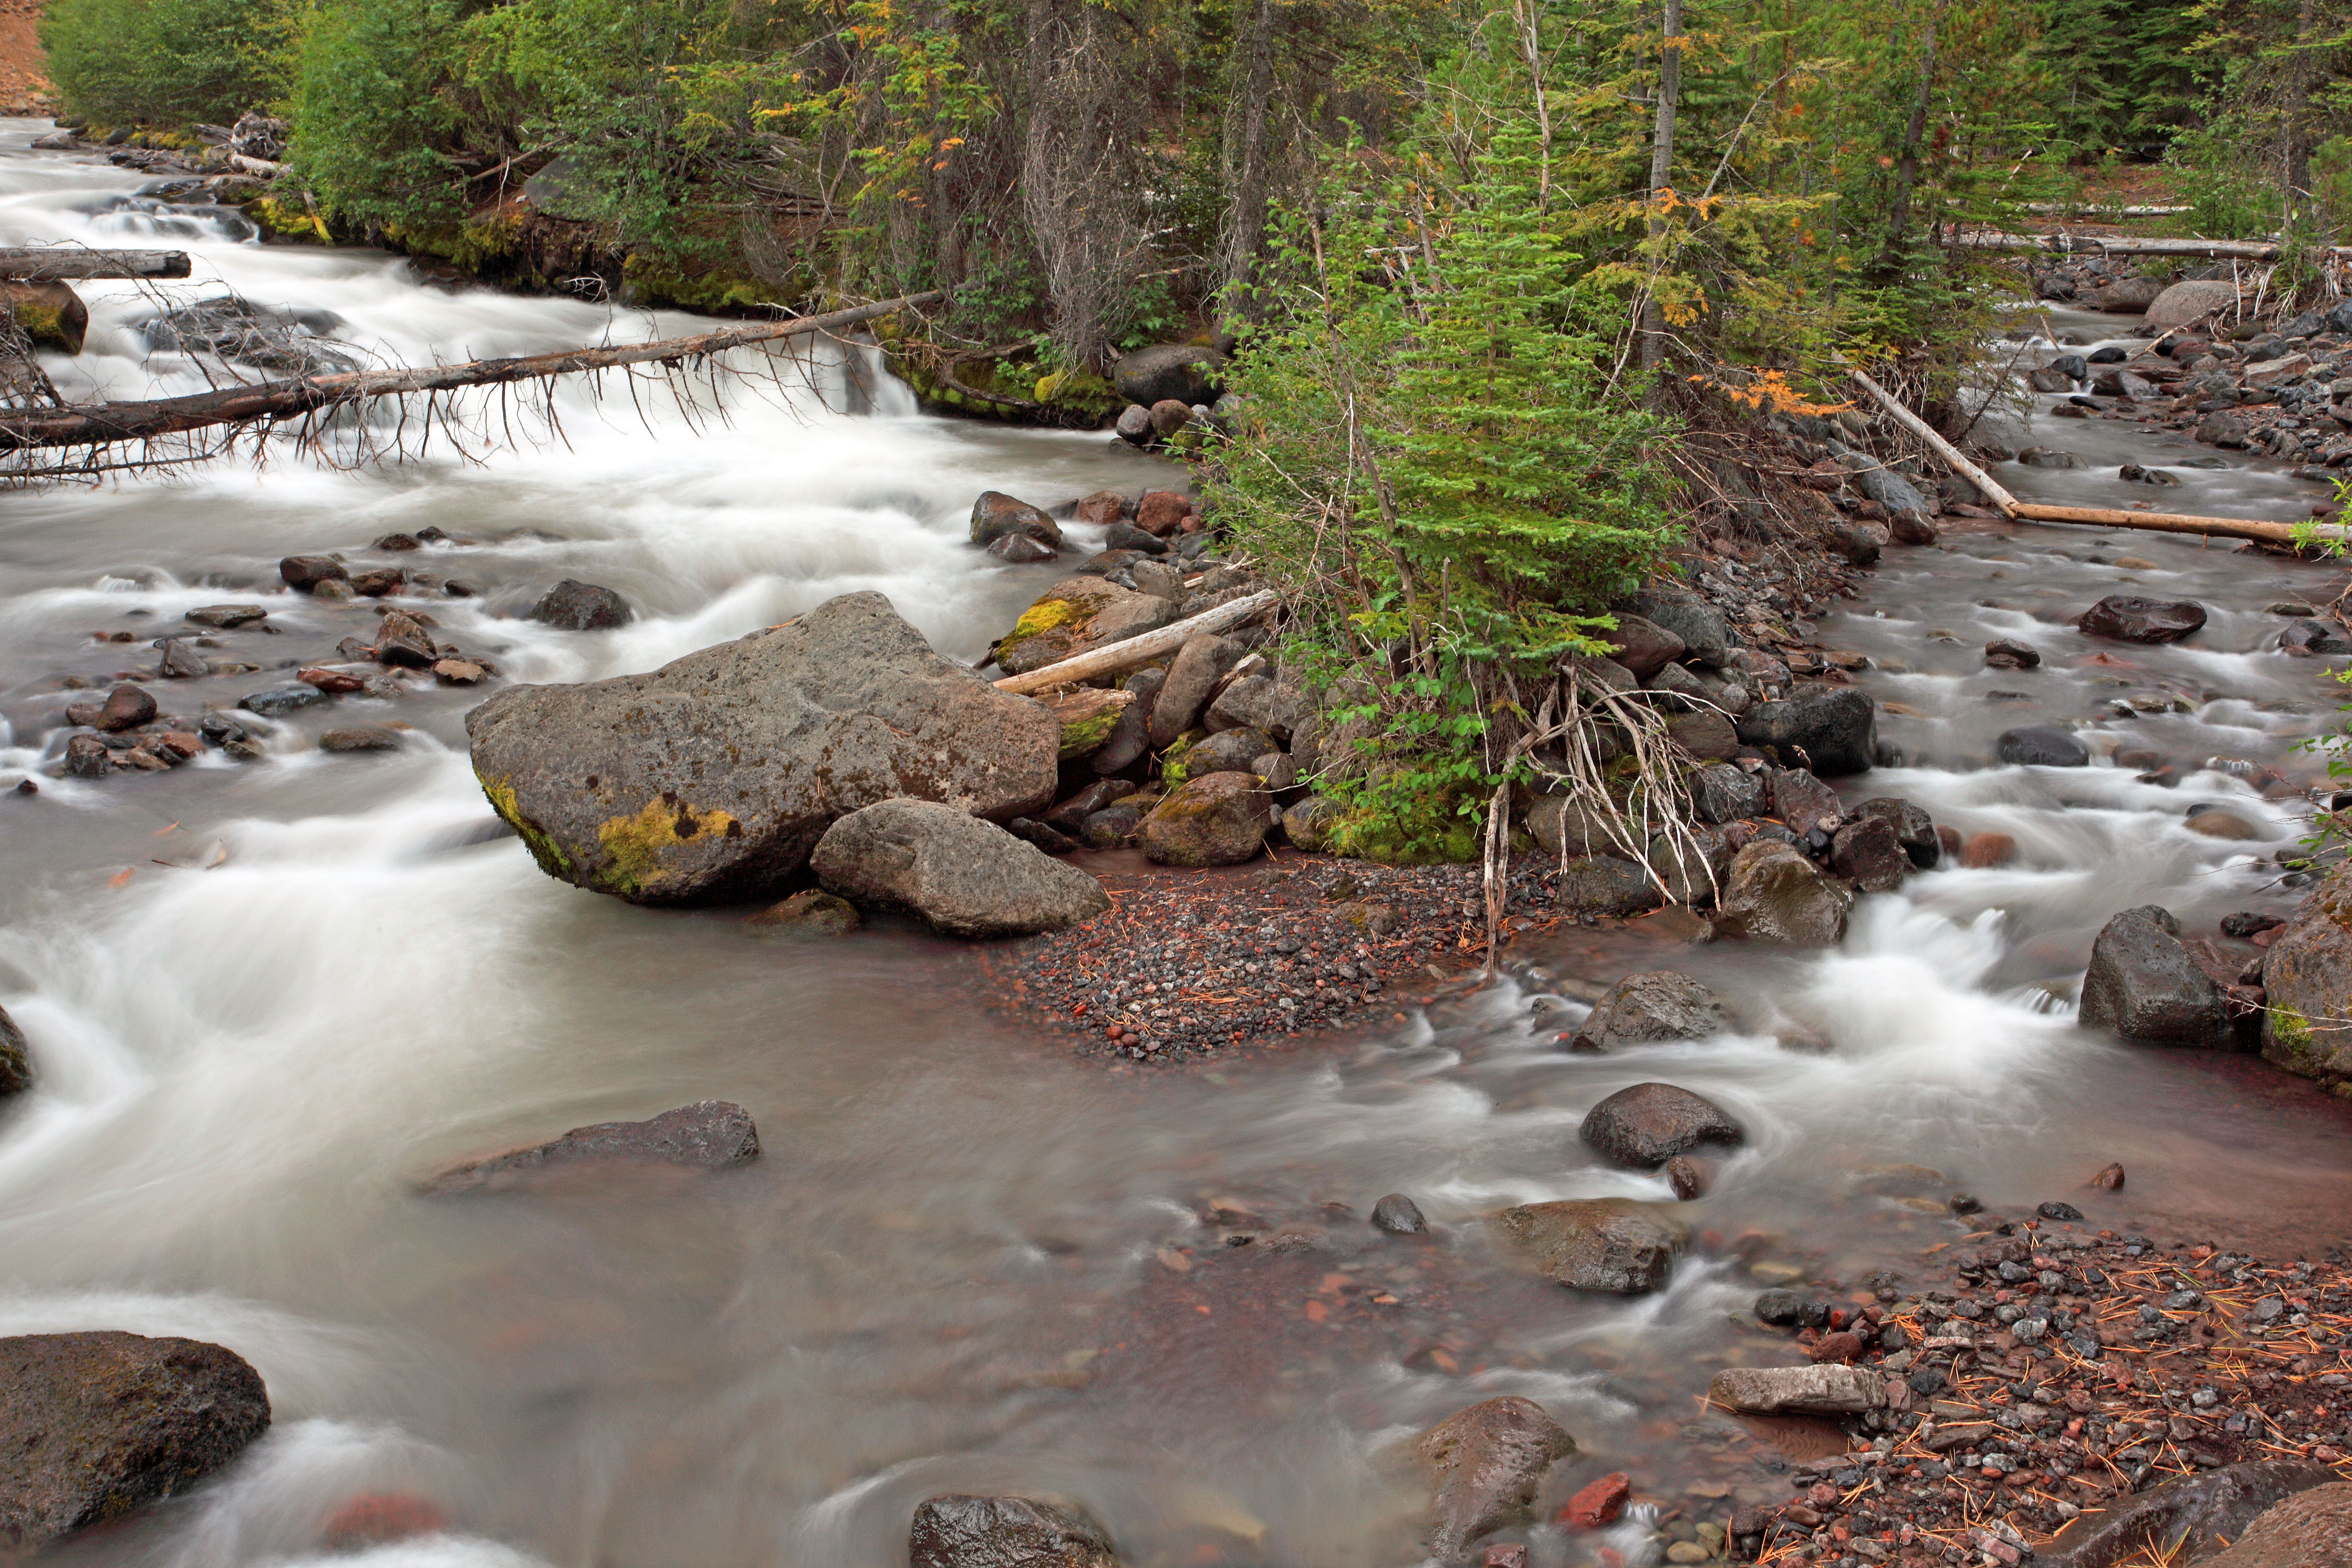
water, creek, wilderness, fork, cloudy, river, pond, stream, red, dirt, autumn, canon, rapid, soil, gray, body of water, rocks, long, eos, exposure, central, mark, ii, 5d, merge, day, water feature, watercourse, oregon, sisters, ian, sane, whychus, stream bed, landform, geographical feature